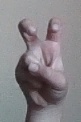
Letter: toot